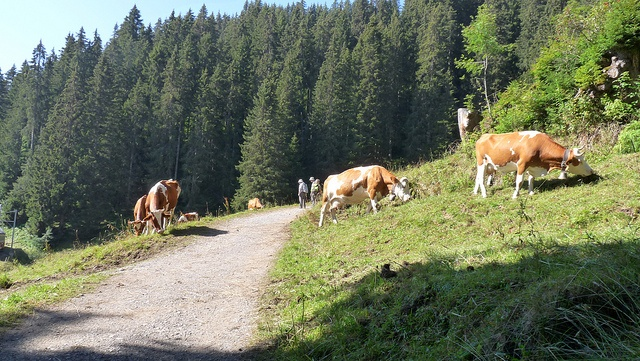
A group of cattle grazing in a field near a road.
A herd of cows grazing on a hill by the road.
A small herd of cows grazing along a path on the side of a hill.
Several cows are grazing in a field along side a dirt road.
There are many cows on both sides of the road.